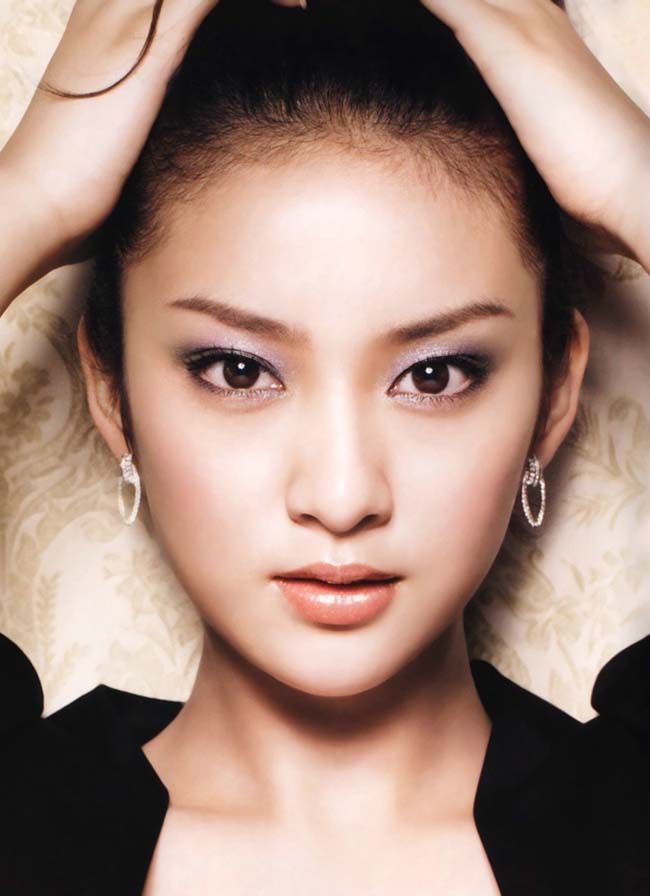
Gender: women